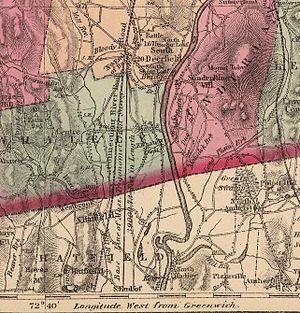
Ce qui suit est la liste des Historic Civil Engineering Landmarks, c'est-à-dire la liste des monuments historiques de génie civil, établie aux États-Unis par l' American Society of Civil Engineers depuis qu'elle a commencé le programme en 1964. Cette désignation est accordée à des projets, des structures et des sites situés aux États-Unis et dans le reste du monde. À compter de 2013, il y a plus de 260 éléments dans cette liste.